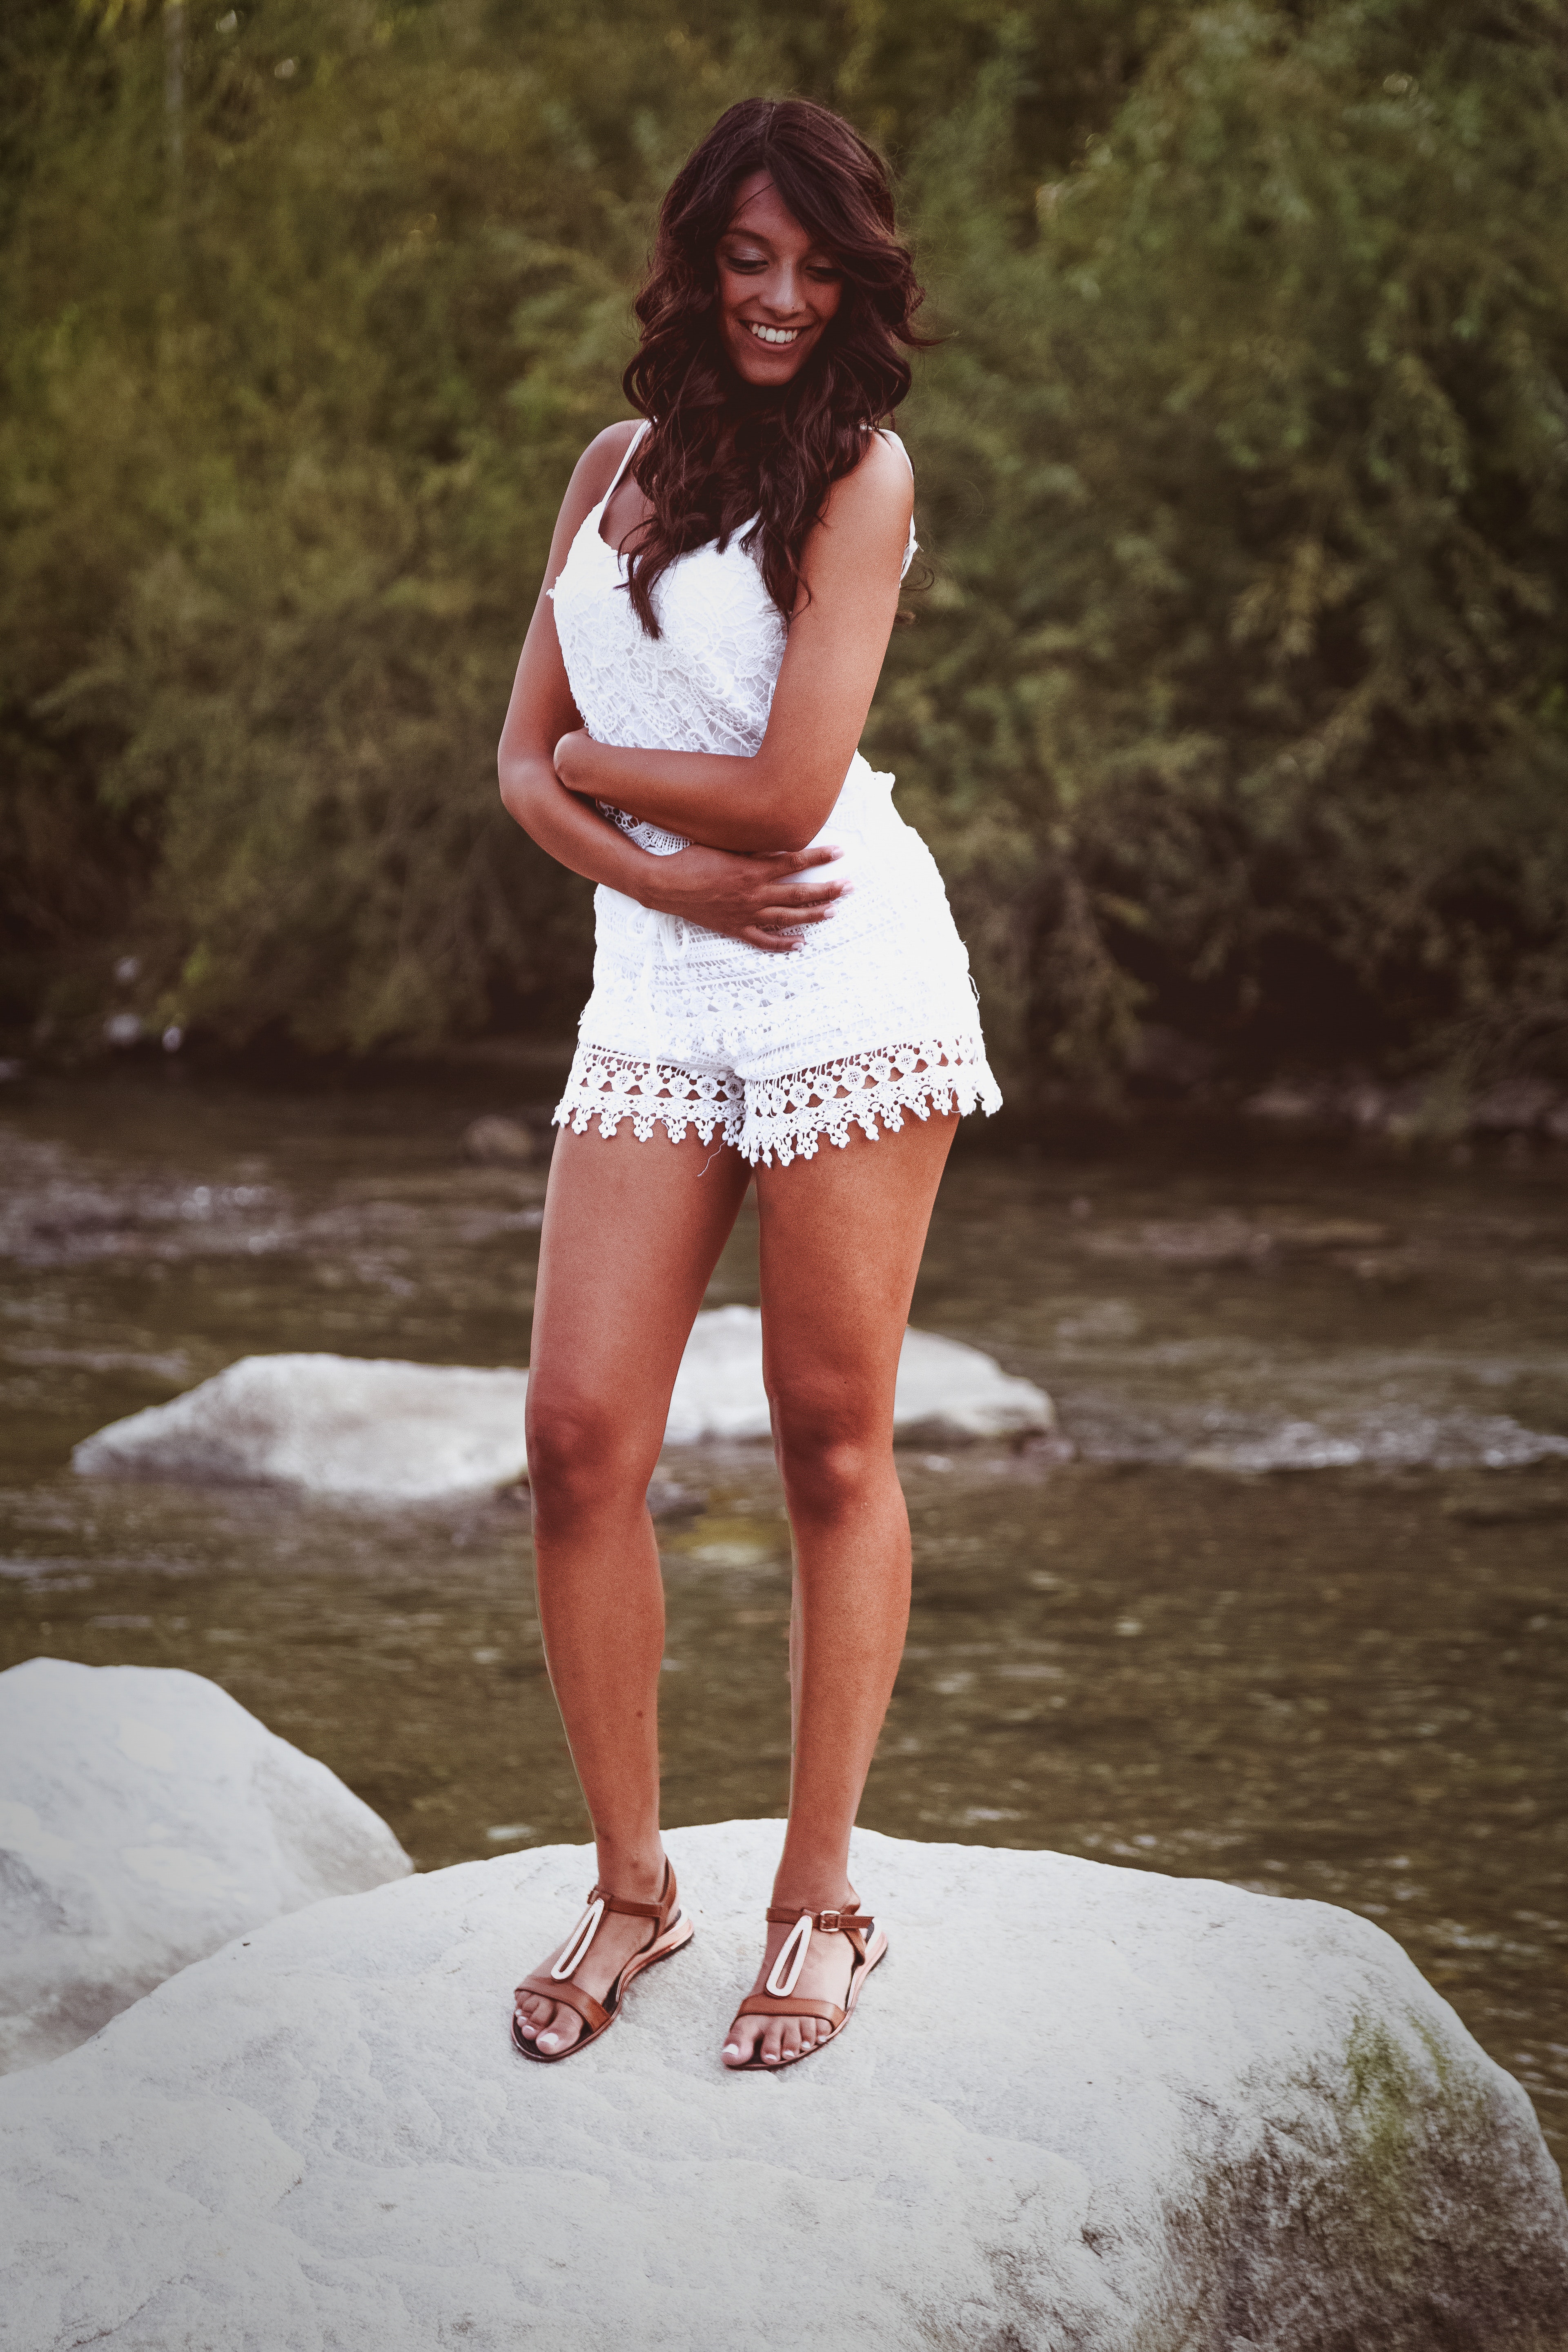
white, photograph, beauty, water, clothing, human leg, photo shoot, leg, model, skin, fashion, thigh, photography, long hair, summer, lip, tree, brown hair, shorts, flash photography, muscle, dress, sunlight, vacation, black hair, barefoot